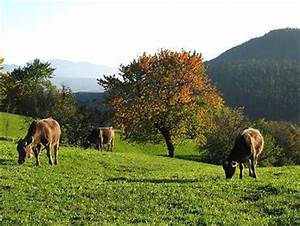
Label: cow